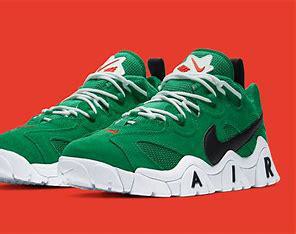
Brand: Nike
Model: Air Barrage